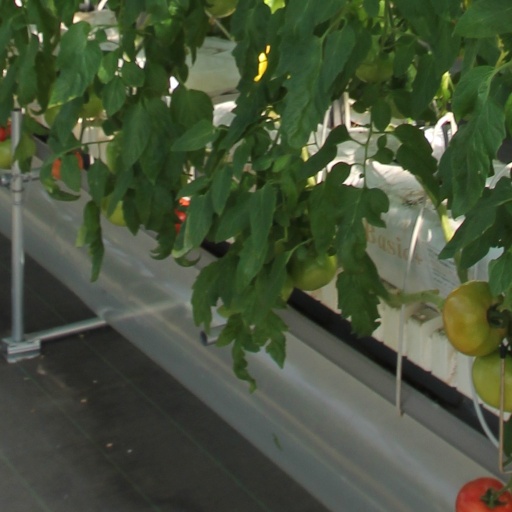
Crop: tomato